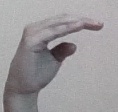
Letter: jeem